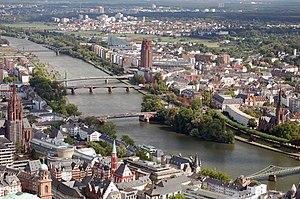
Francfort-sur-le-Main est une ville d’Allemagne, généralement appelée simplement Francfort malgré le risque de confusion avec la ville de Francfort-sur-l'Oder. Située sur la rivière du Main, la ville est avec près de 800 000 habitants, la cinquième ville d'Allemagne par sa population et la plus grande du Land de Hesse. Son aire urbaine appelée Rhin-Main – ou Région métropolitaine de Francfort-sur-le-Main – compte plus de 5,5 millions d'habitants, ce qui en fait la dixième aire urbaine d'Europe, la sixième de l'Union européenne et la seconde d'Allemagne après celle de Cologne-Düsseldorf appelée Rhin-Rhur.